Alex Vatanka

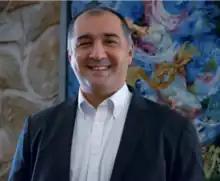
Alex Vatanka 2023

Alex Vatanka (Persian: آلکس وطنخواه) is a senior fellow and the founding director of the Iran program at the Middle East Institute in Washington, D.C. He specializes in Iranian domestic and regional policies. Born in Tehran and also raised in Denmark, he joined the Middle East Institute in 2007. He was formerly an analyst with Jane’s Information Group in London (UK) before moving to Washington D.C. He is also a senior fellow in Middle East Studies at the US Air Force Special Operations School at Hurlburt Field and teaches as an adjunct professor at Wright-Patterson AFB.